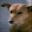
Label: dog